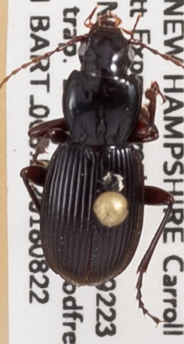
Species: Pterostichus tristis
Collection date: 2018-08-22
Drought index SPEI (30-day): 0.518
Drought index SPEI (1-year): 0.17
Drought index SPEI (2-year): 0.526